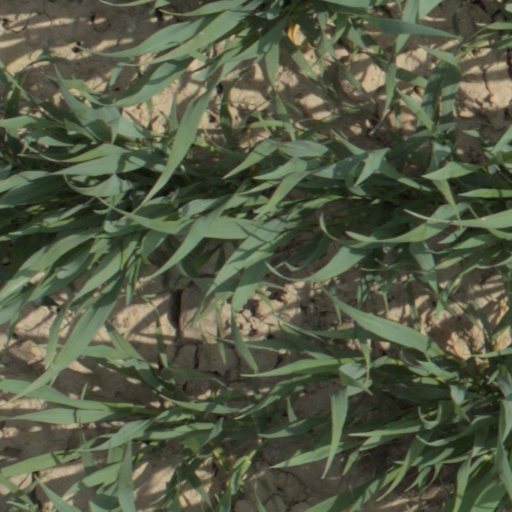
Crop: wheat